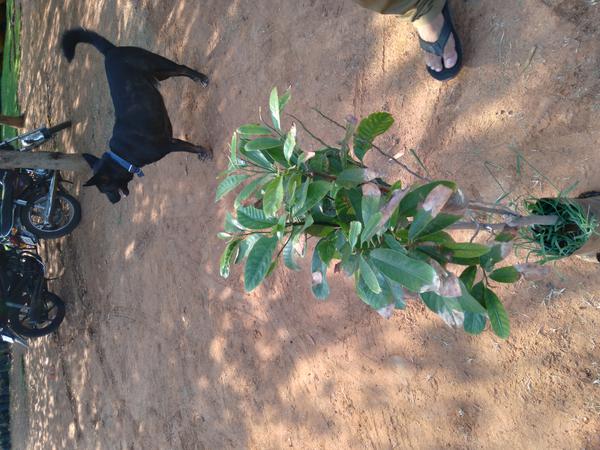
Plant: Mango